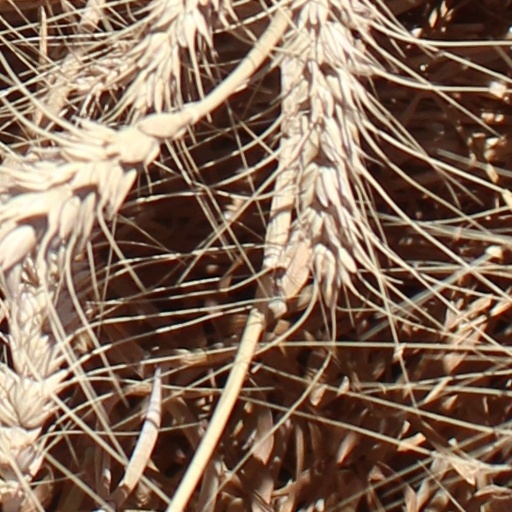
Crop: wheat